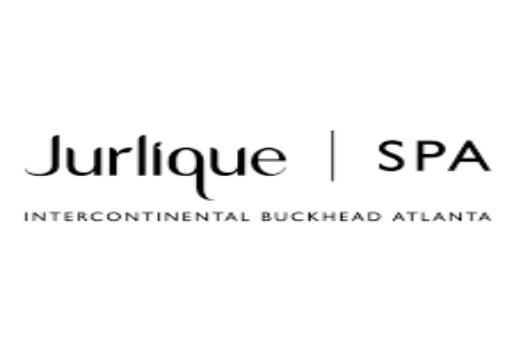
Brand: jurlique
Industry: Necessities